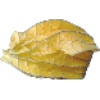
Label: Physalis with Husk 1